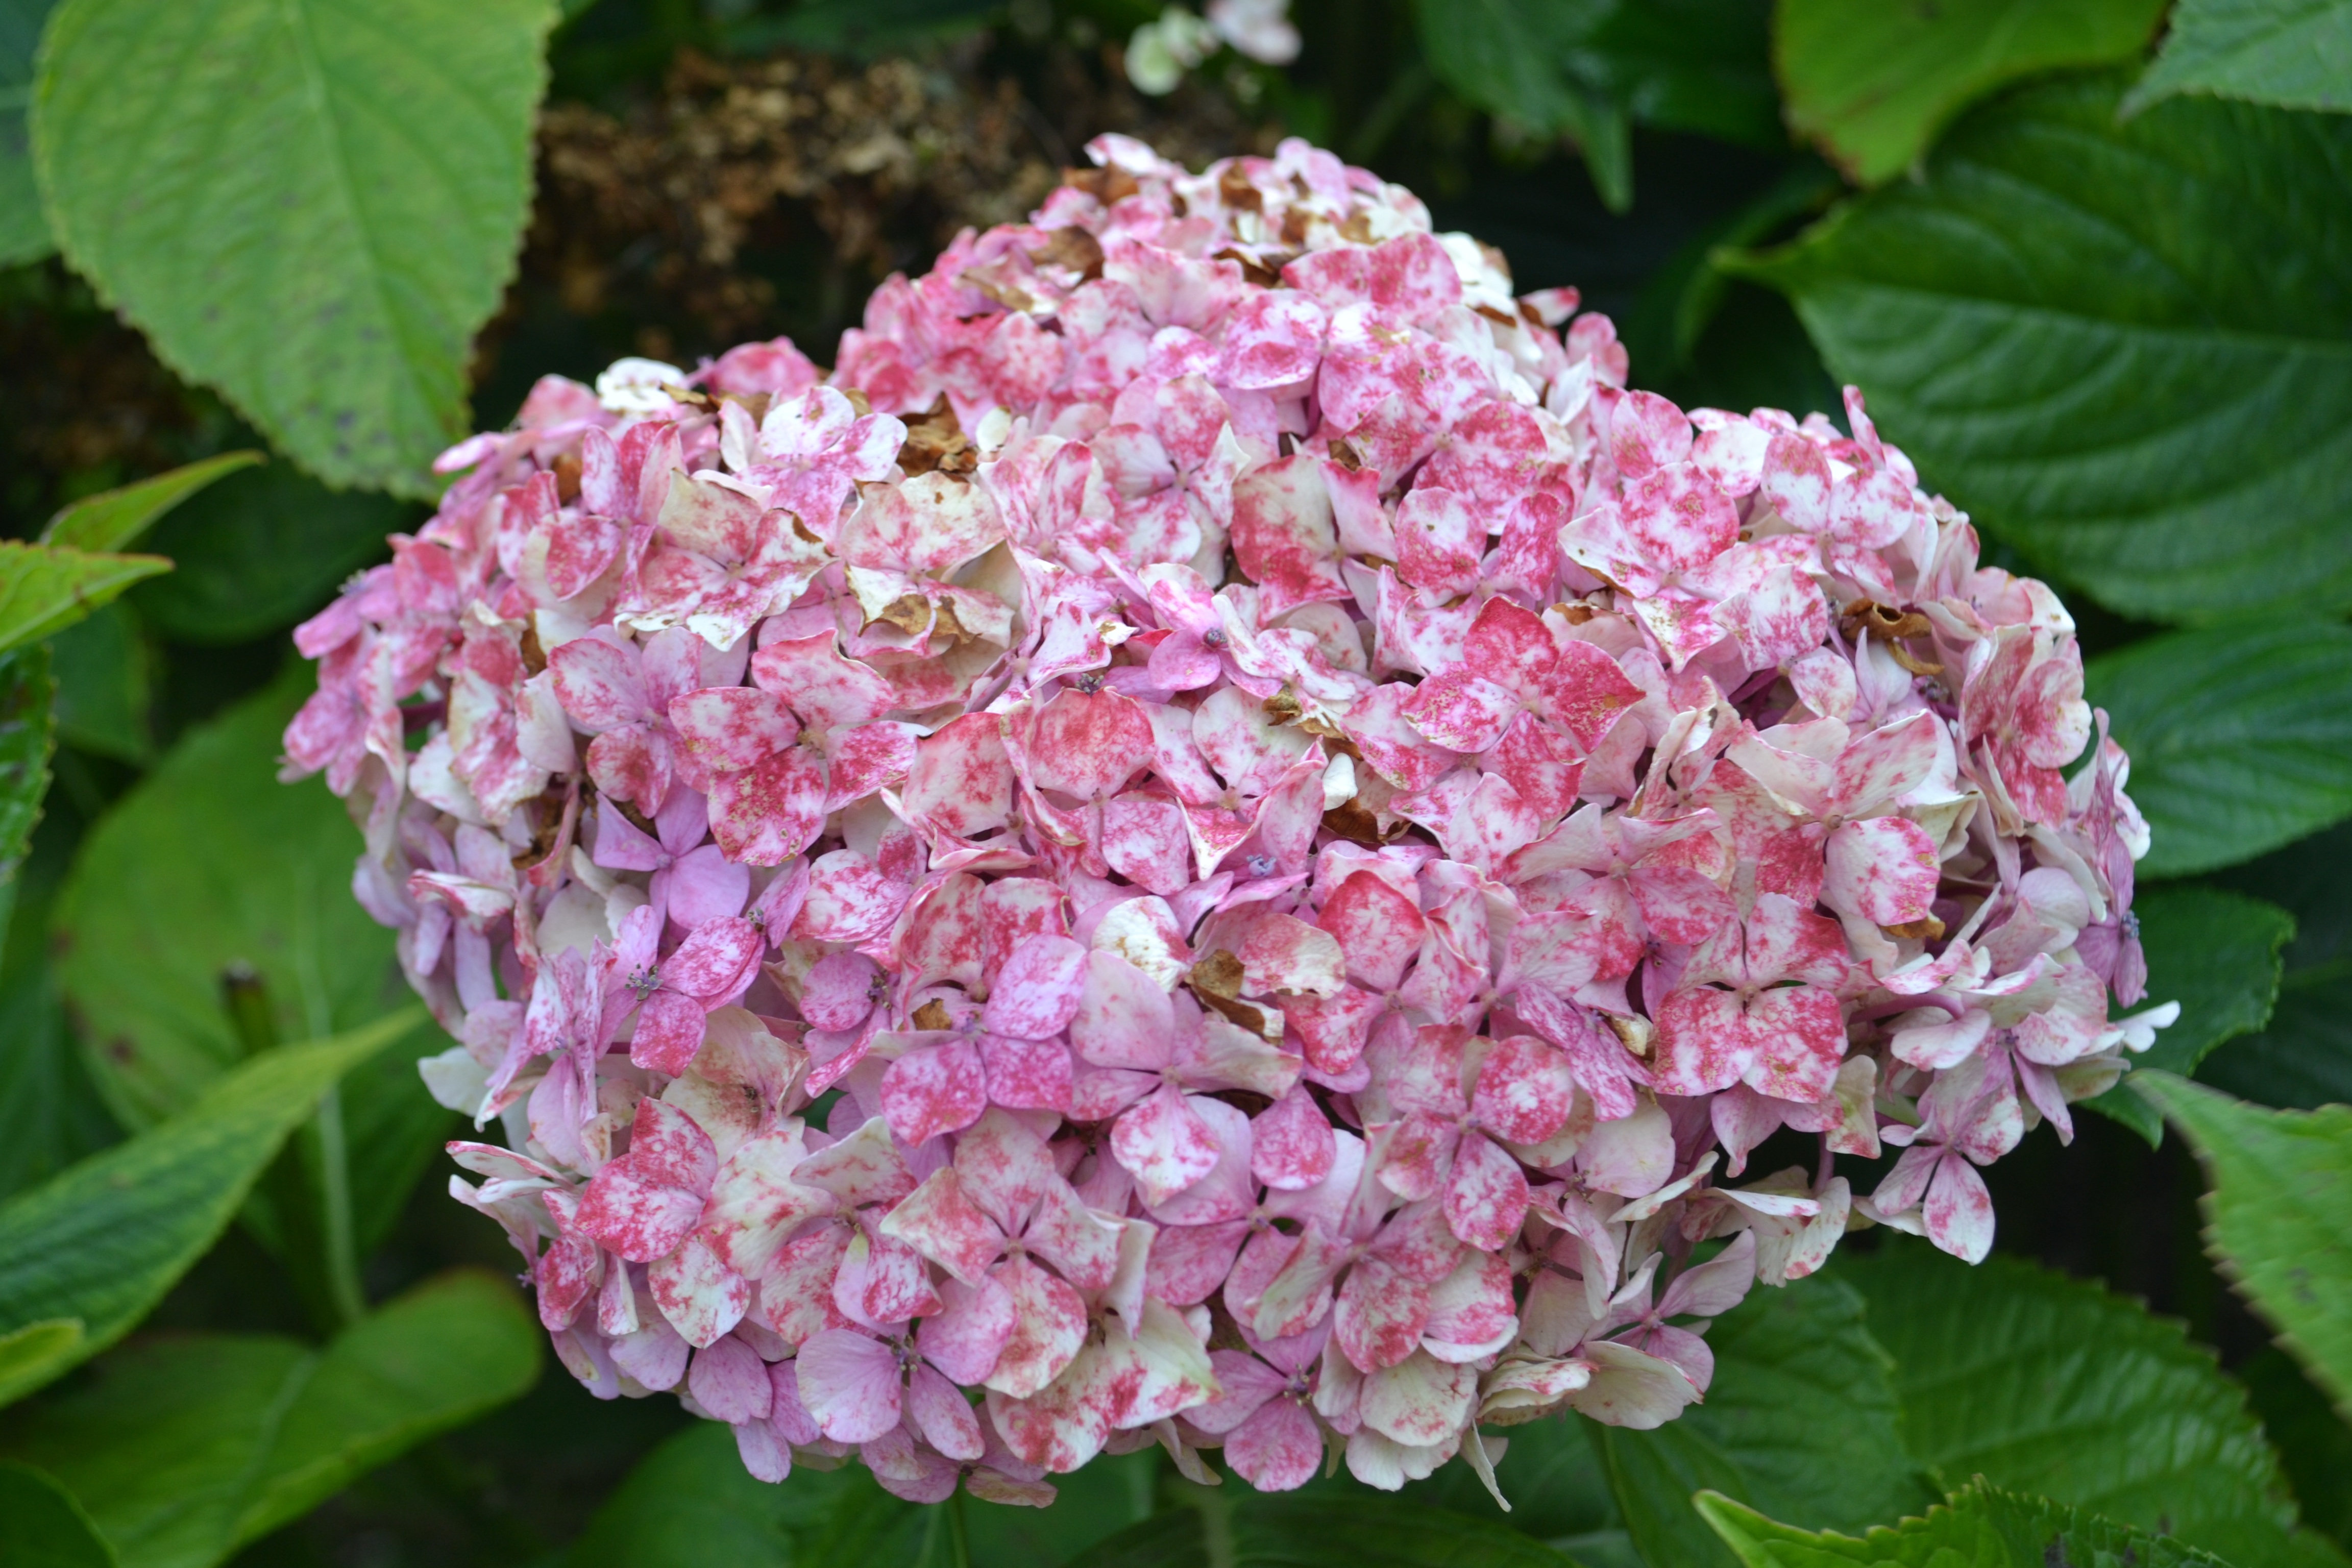
plant, flower, petal, hydrangea, shrub, withered, viburnum, lilac, hortensia, flowering plant, hydrangeaceae, cornales, annual plant, land plant, hydrangea serrata